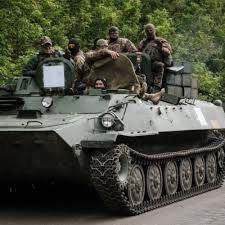
Label: MT_LB